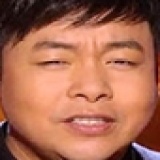
ca sĩ Quang Lê